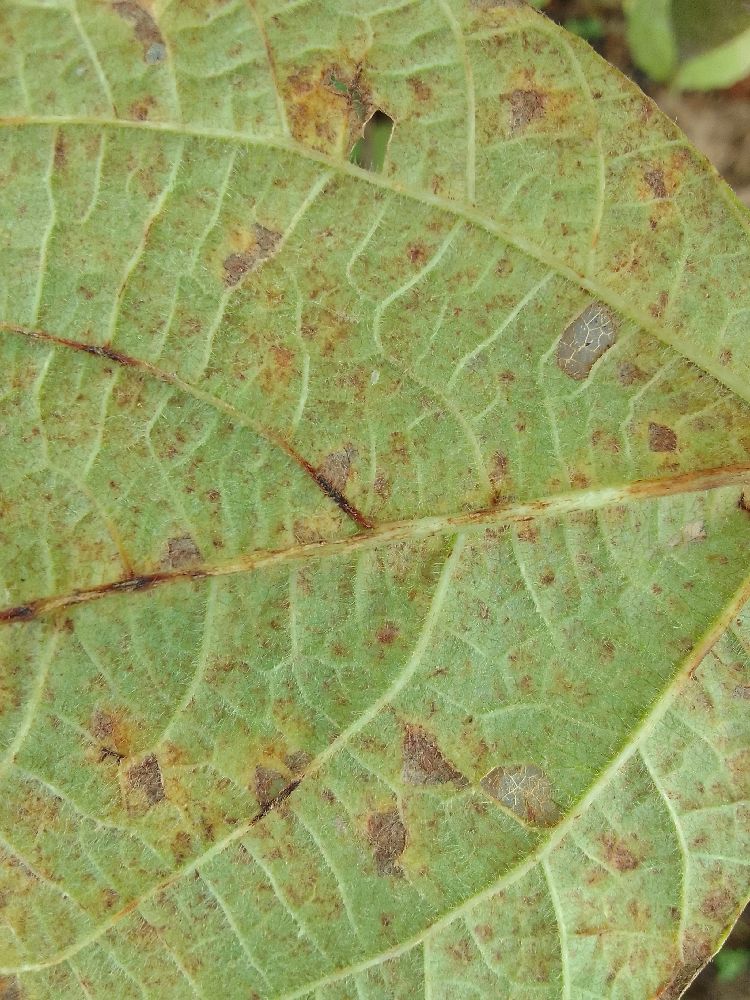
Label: anthracnose